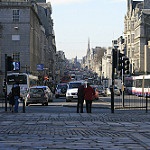
Label: street